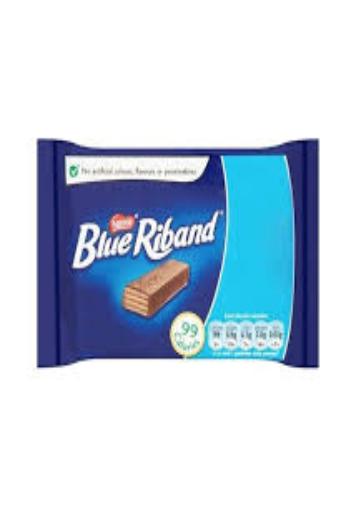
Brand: Blue Riband
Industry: Food